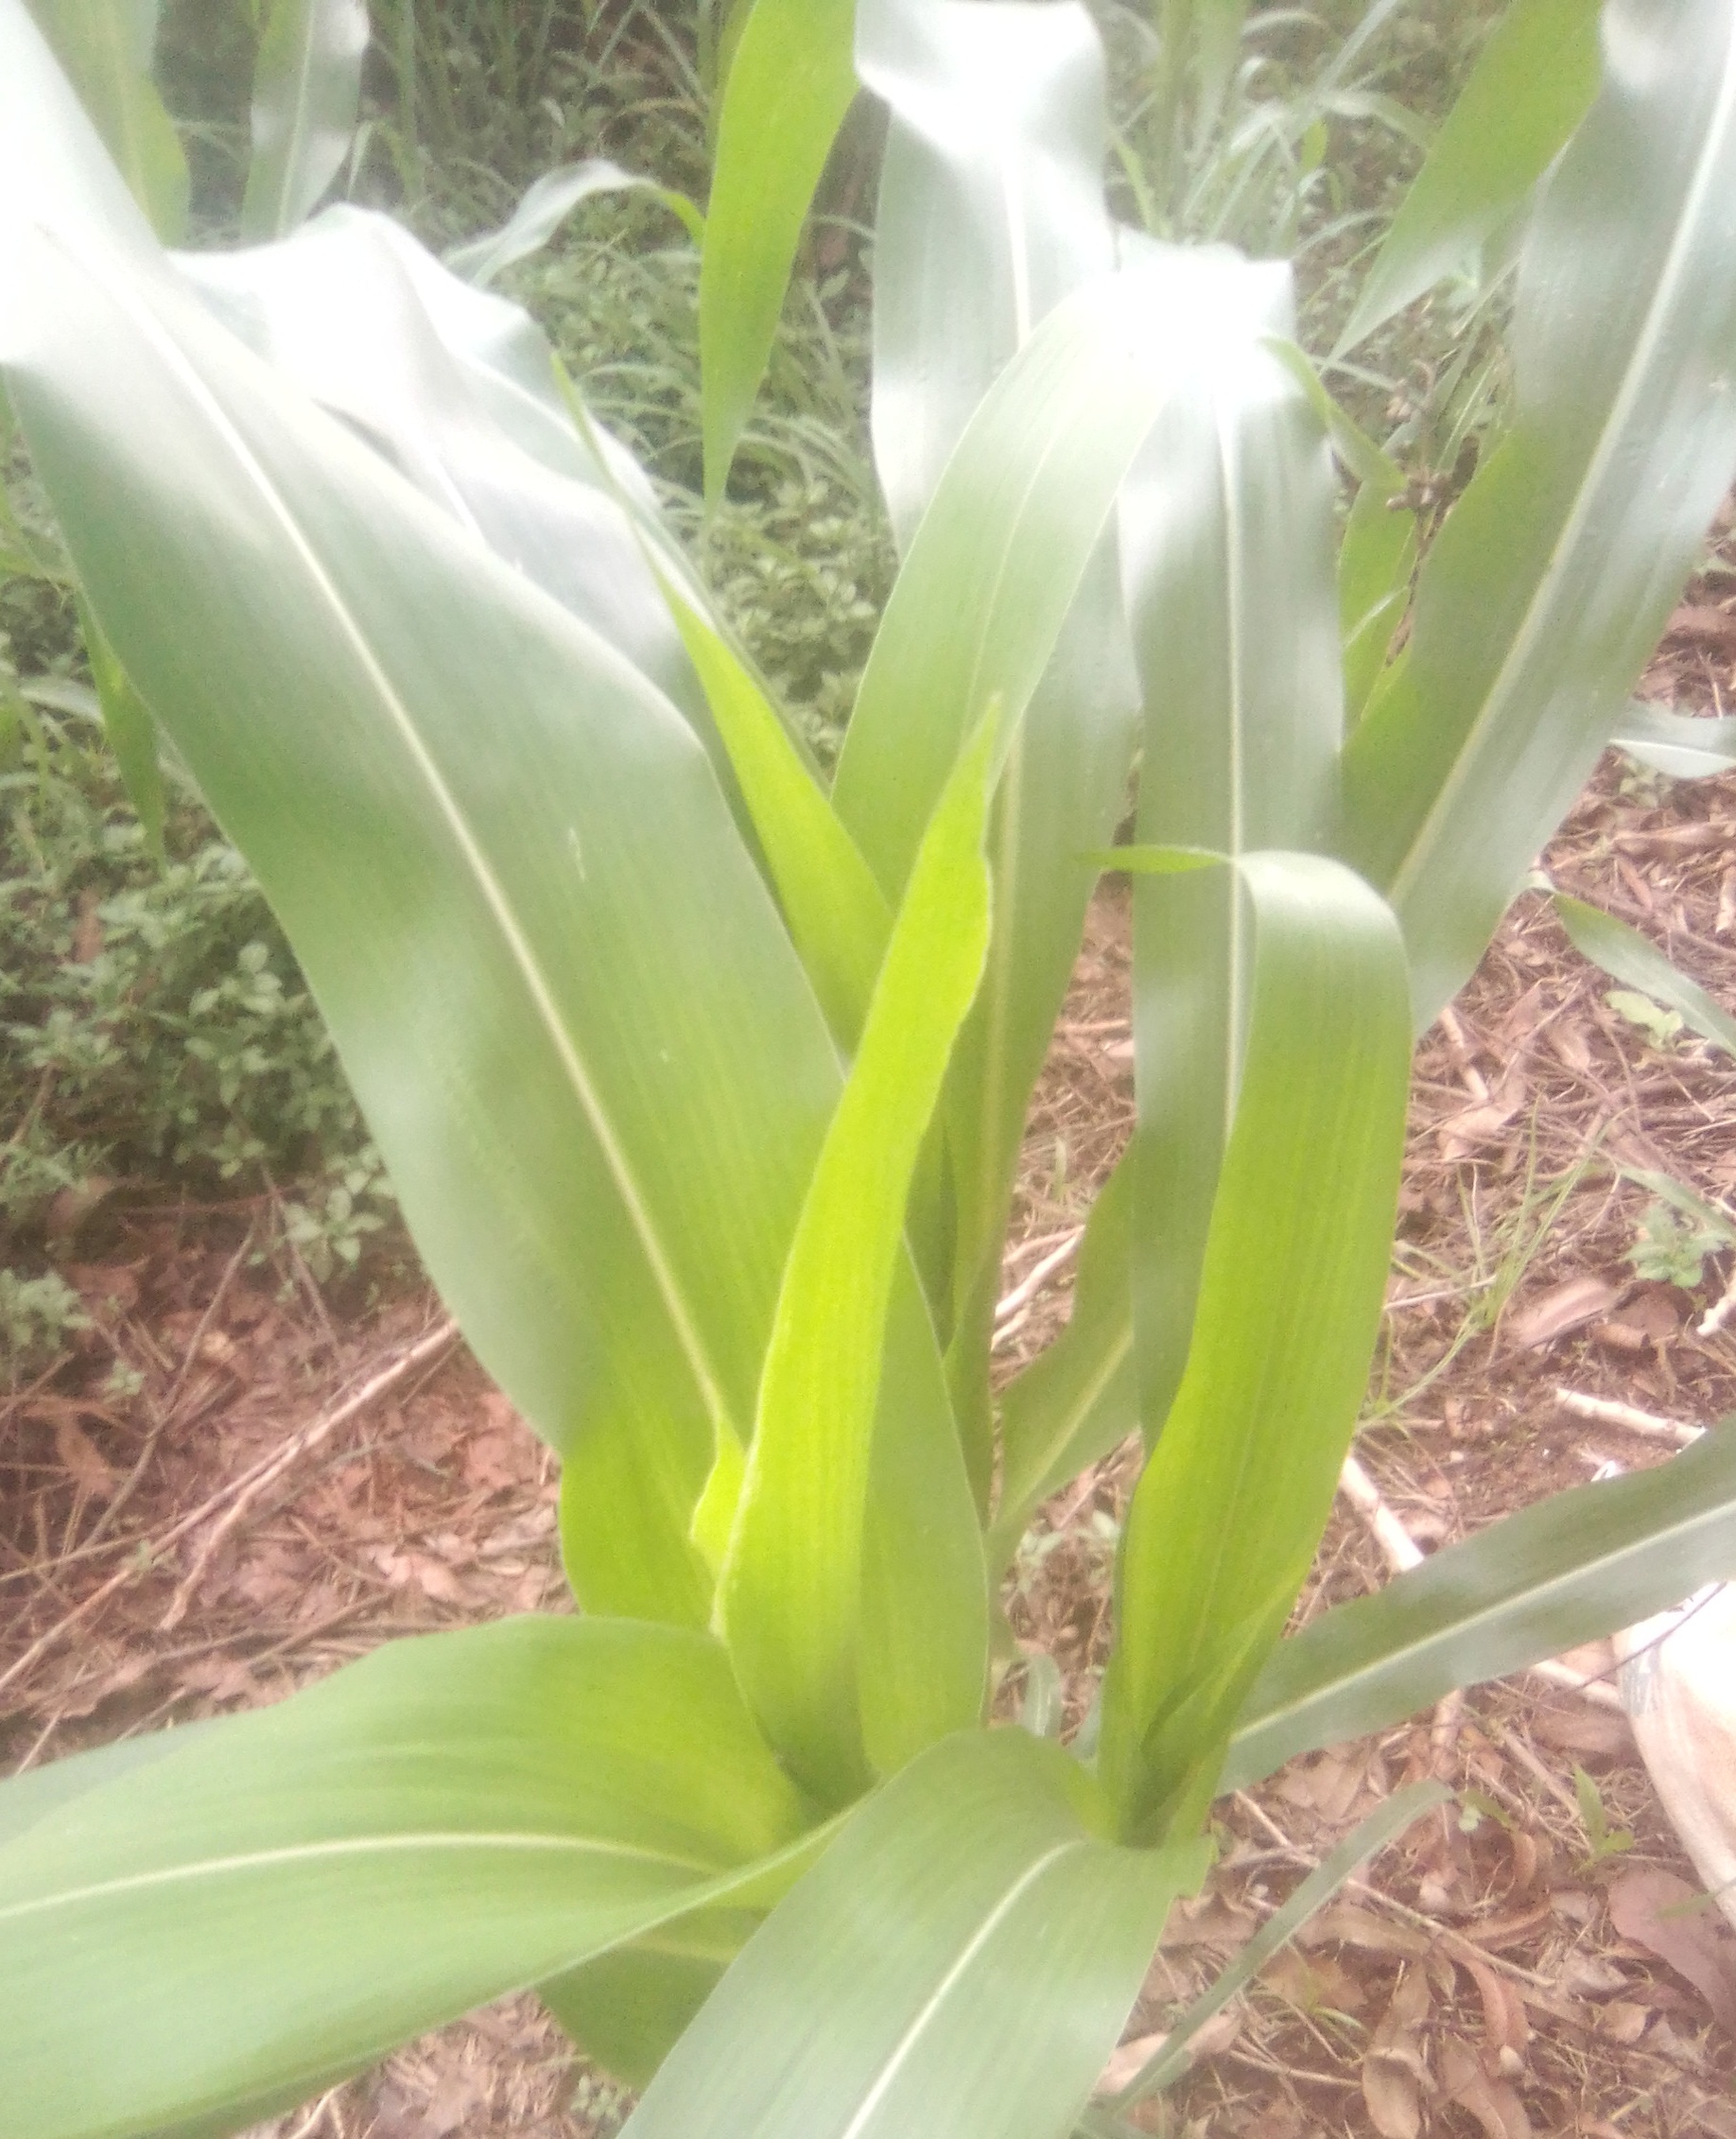
Label: healthy